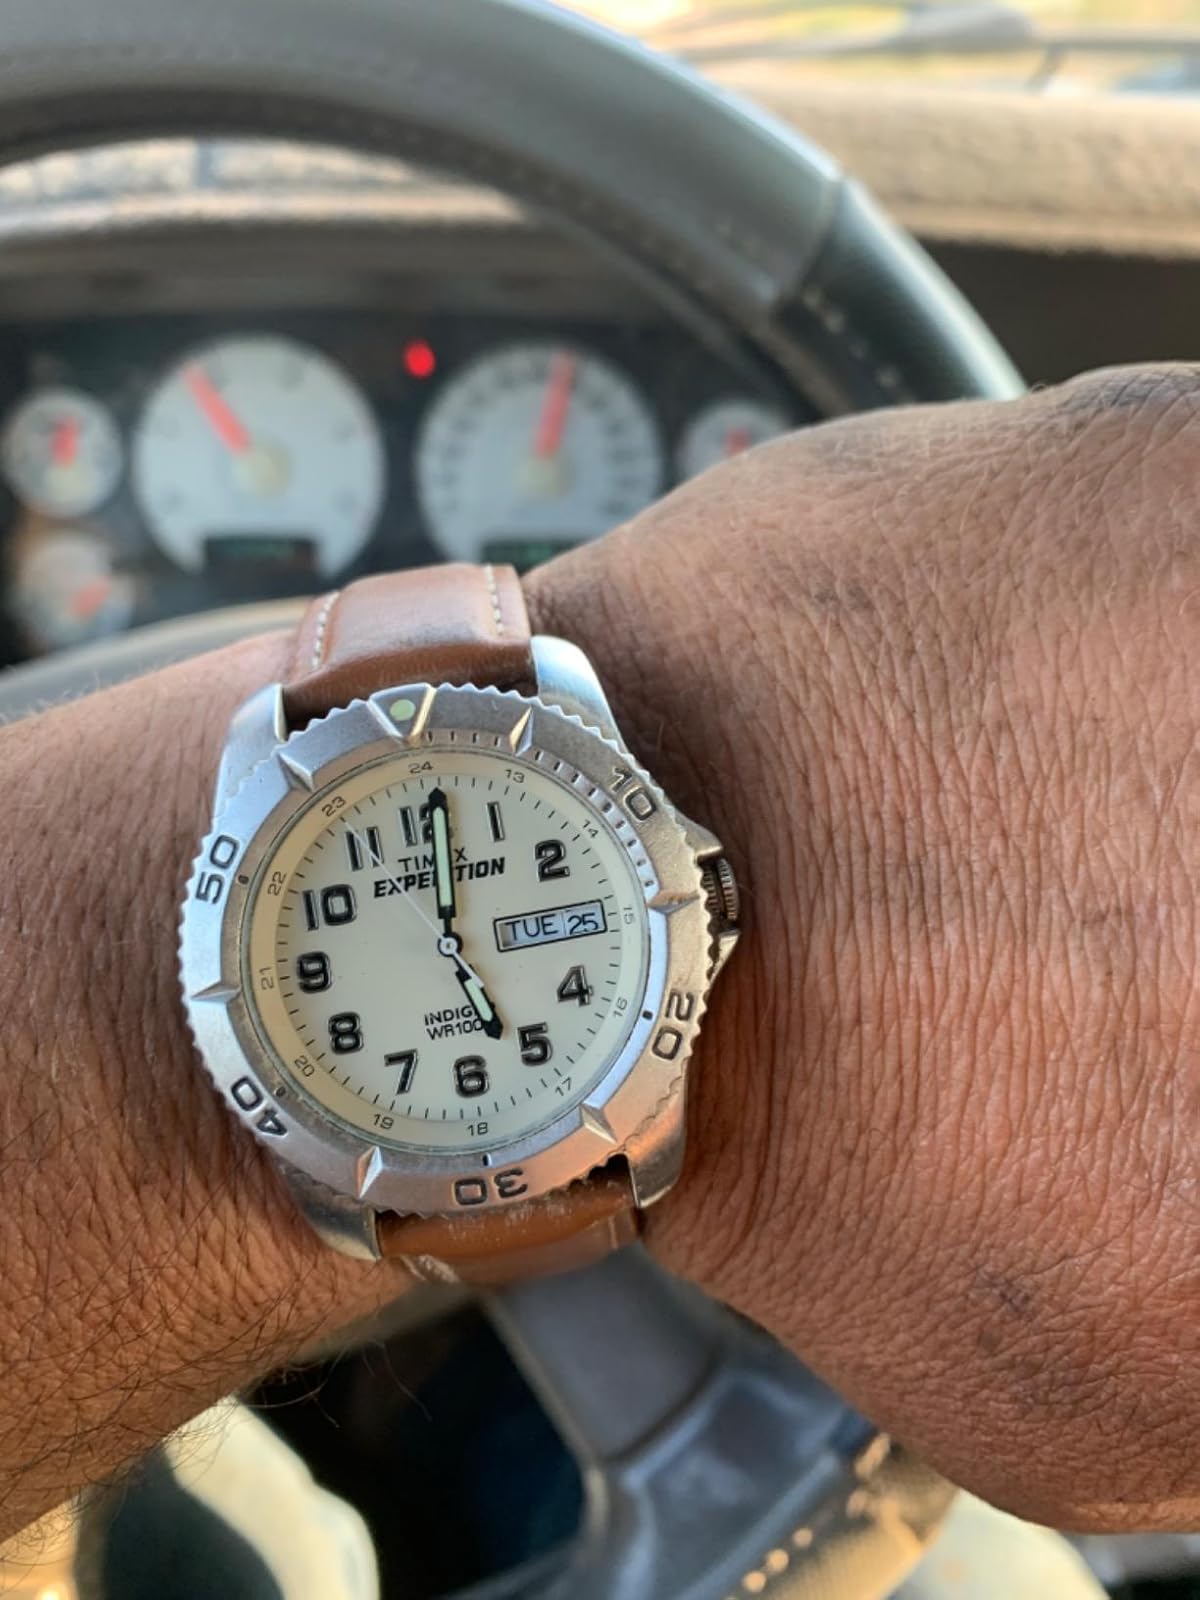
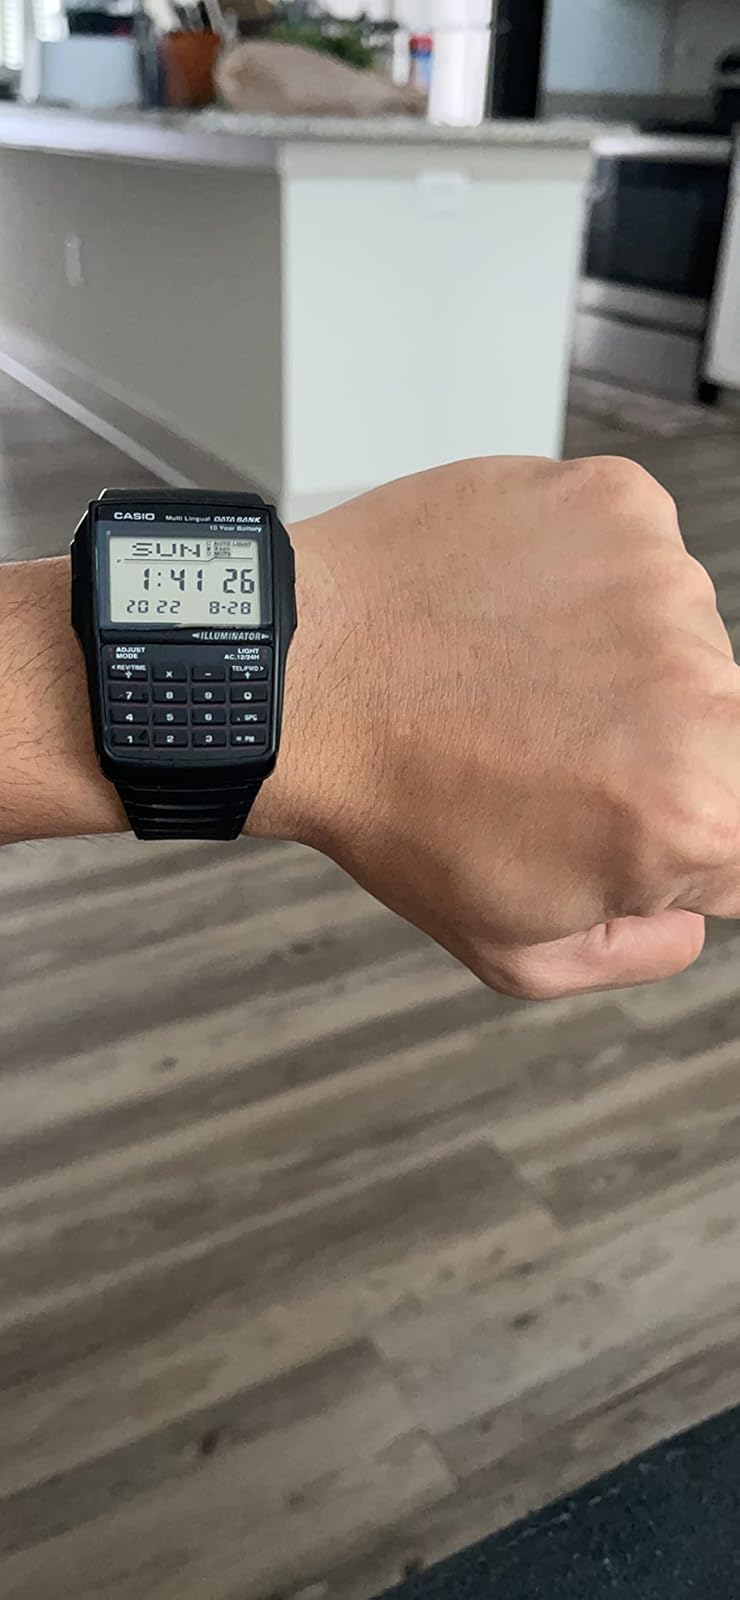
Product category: accessories_watch
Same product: no